Northern Sydney Freight Corridor

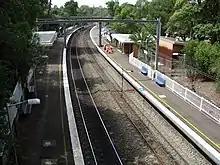
At Cheltenham a new footbridge was built with the new track passing to the right

The line from Epping to Thornleigh features a steep gradient slowing heavy freight trains. A third 6 kilometre track allows northbound freight trains to be passed by faster passenger trains. It connects to the existing northbound passing loop from Pennant Hills to Thornleigh. The project required the construction of a new bridge over the M2 Motorway and station modifications at Cheltenham, Beecroft and Pennant Hills, with Cheltenham receiving a new concourse. The line was electrified, and although additional platform faces were built at Cheltenham and Pennant Hills, it is not planned to be used by stopping passenger trains however will provide for some flexibility in case of service disruptions. The new track opened on 14 June 2016.